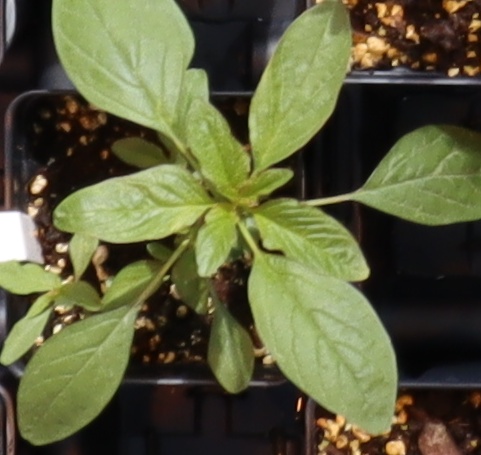
Label: Waterhemp